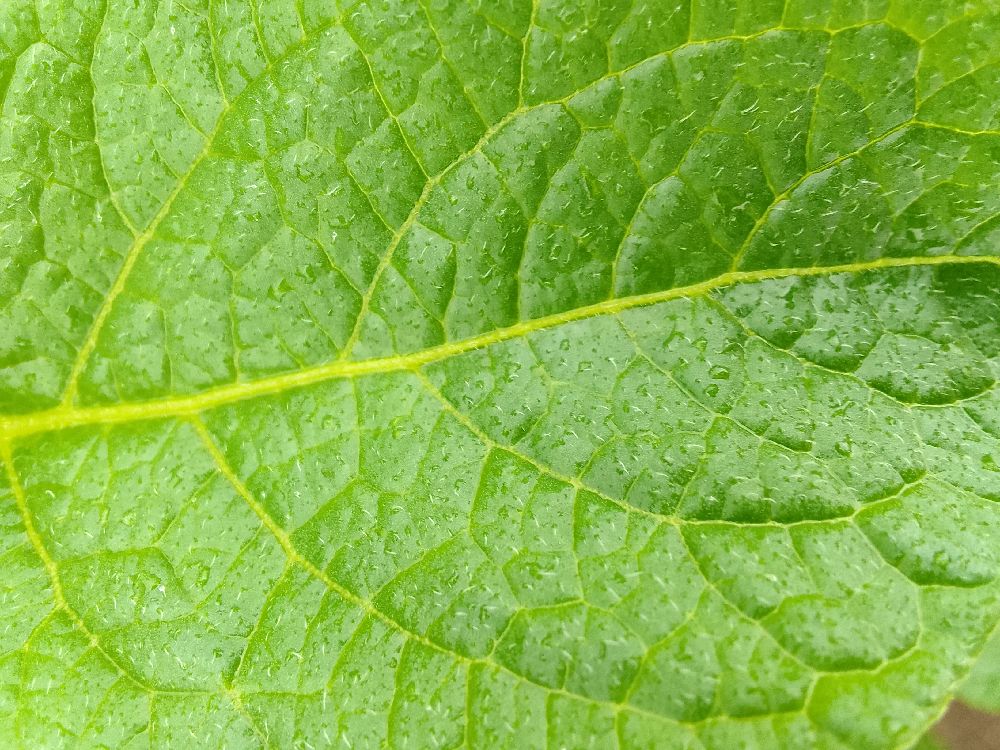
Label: Healthy